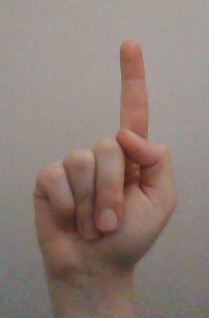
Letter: bb